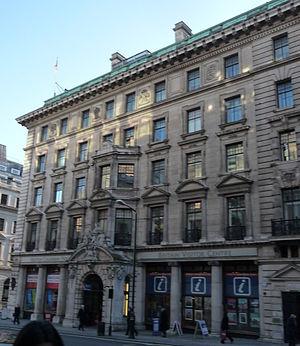
British Columbia House est un bâtiment situé sur Regent Street, à Westminster, à Londres.